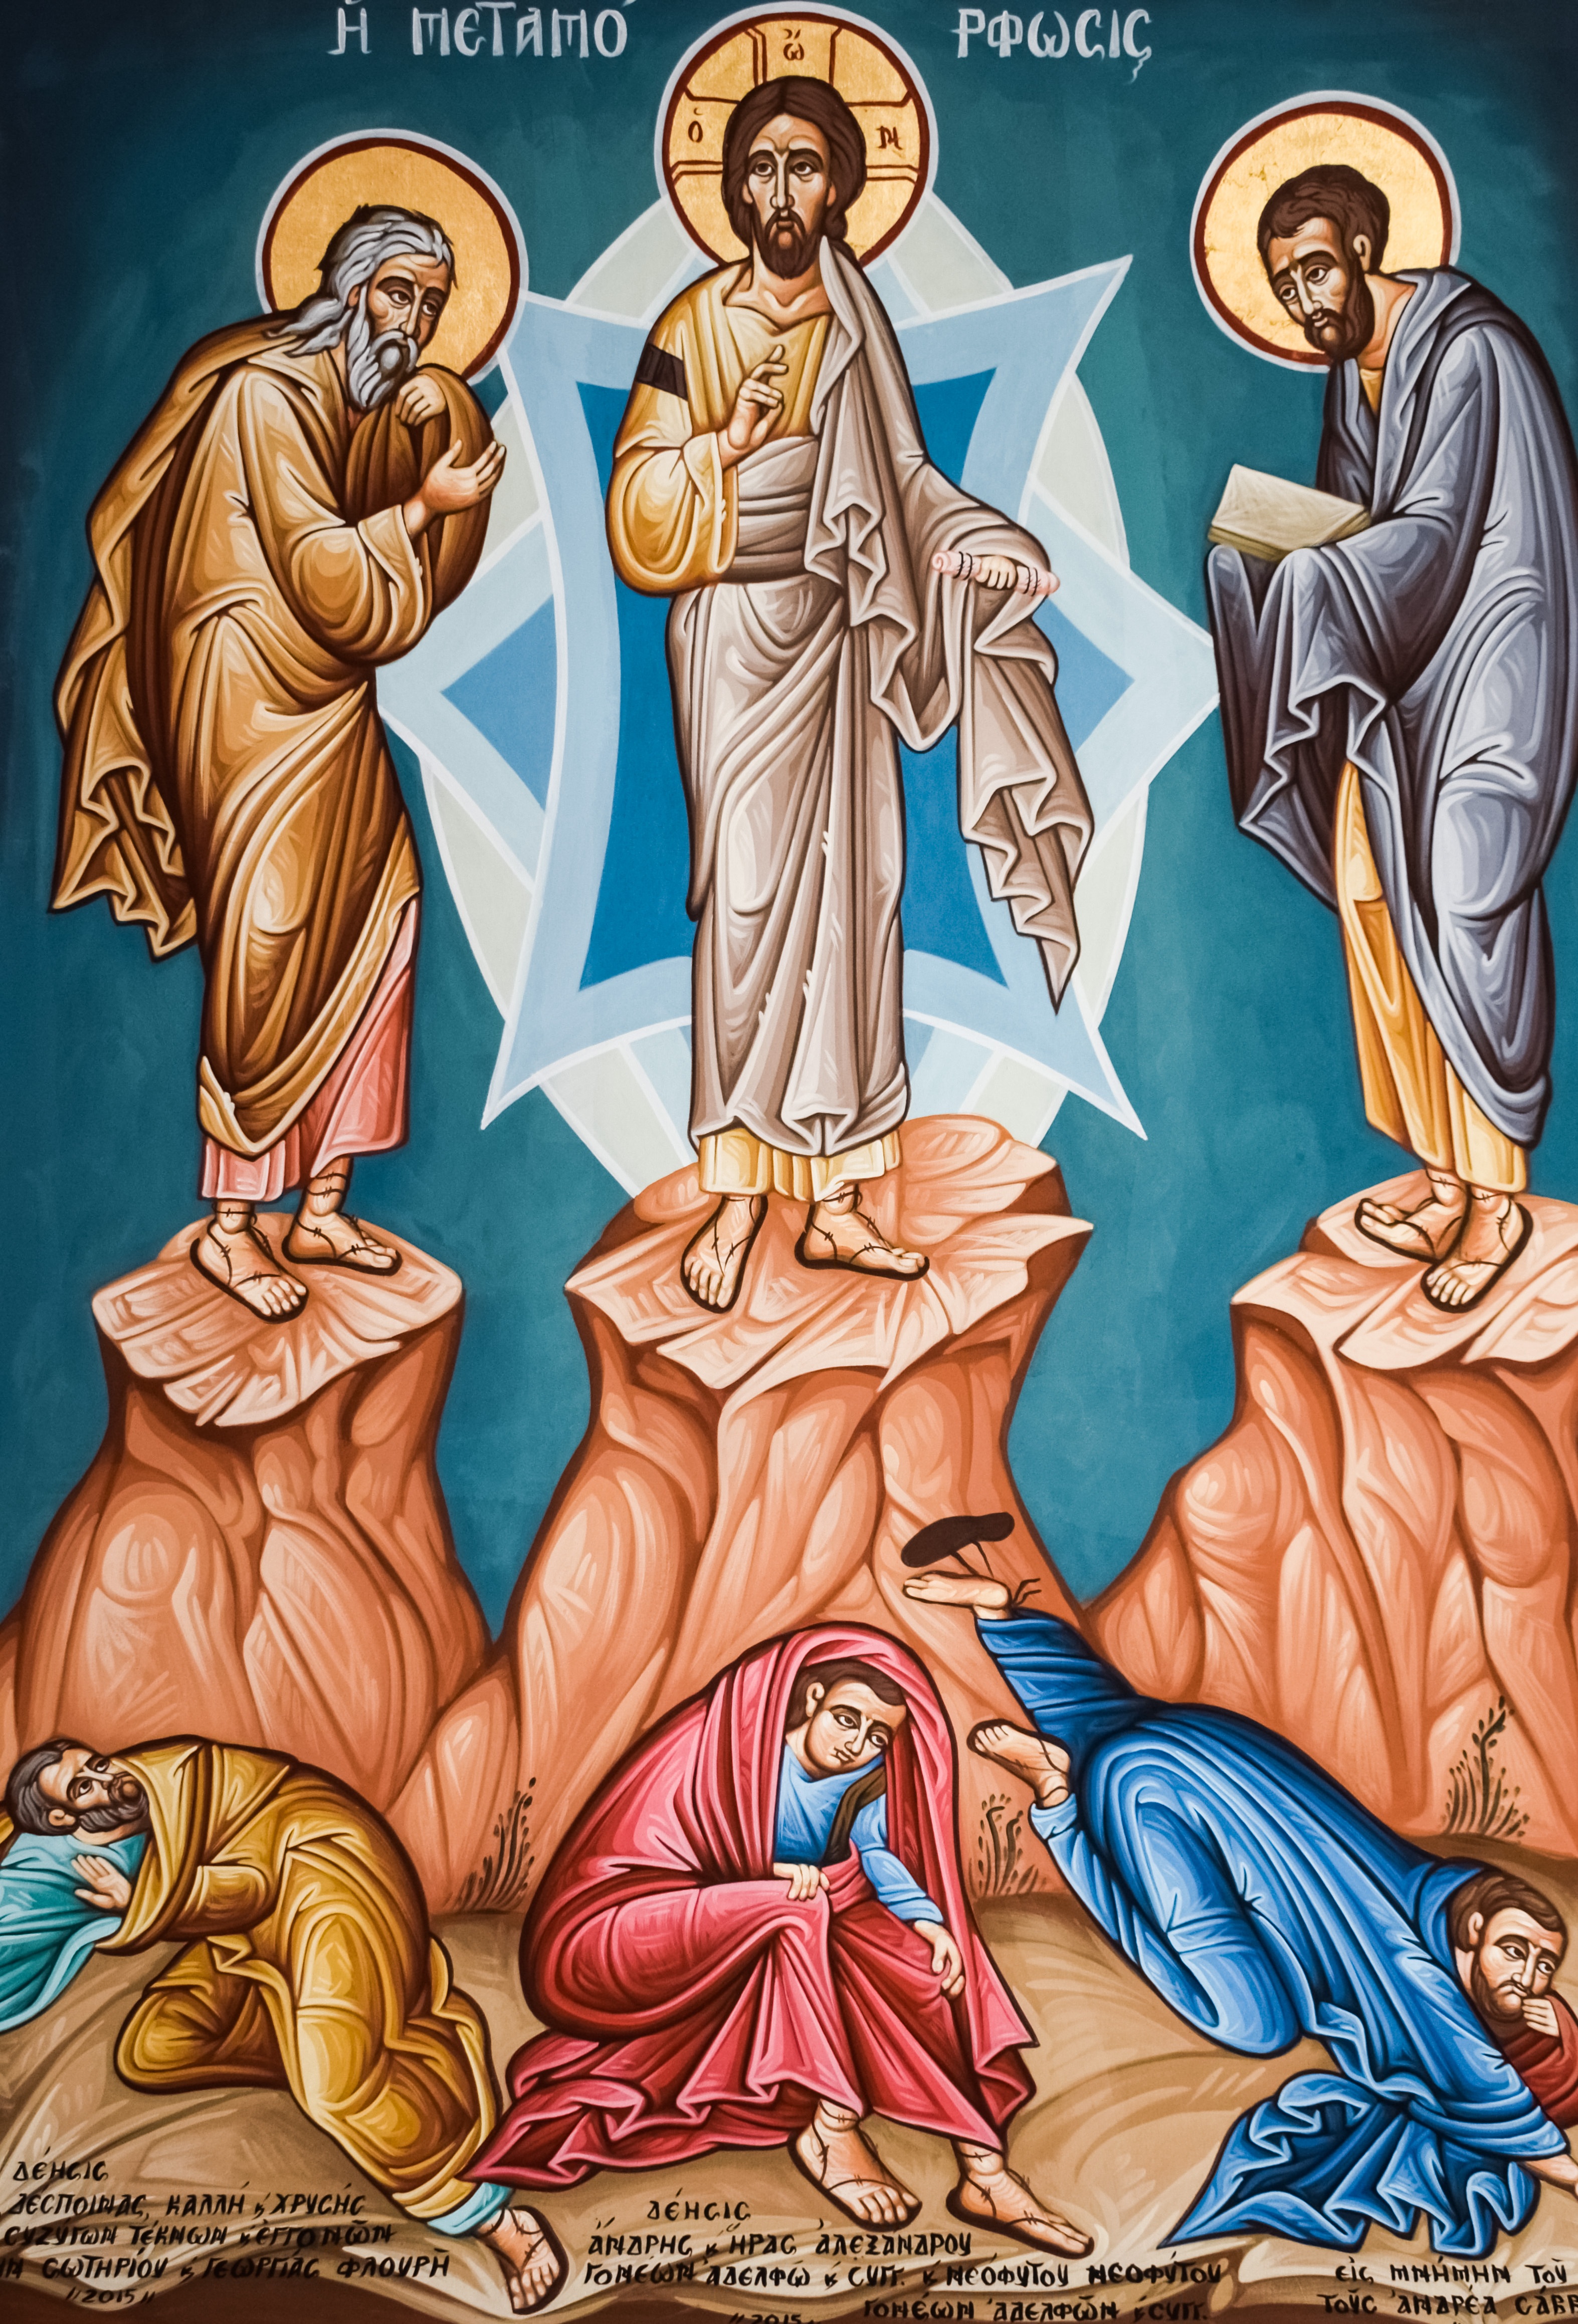
transfiguration of christ, iconography, painting, church, orthodox, religion, christianity, cyprus, paralimni, ayia triada church